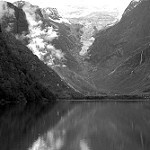
Label: B & W